History of rail transport in Indonesia

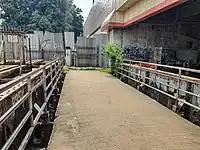
Remains of the bridge under Jayakarta Station (JAKK direction) from the Manggarai-Jakarta Kota lines while still on the ground.

The following is a list of railway lines that are still active in Indonesia. This line does not include all railway lines in Indonesia; for inactive railway lines in Indonesia please see inactive railway lines in Indonesia. The list of active railway lines below is arranged according to the railway line number.